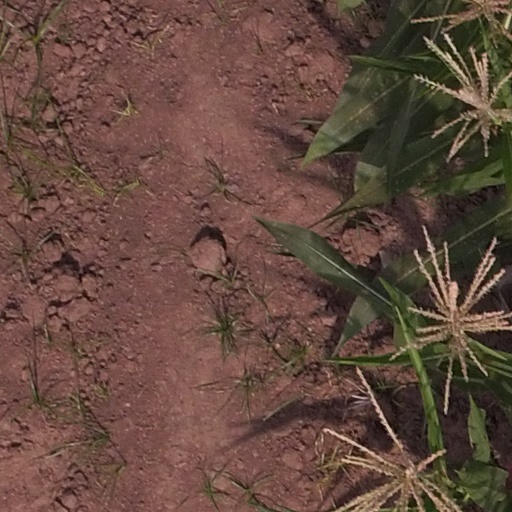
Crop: maize; corn